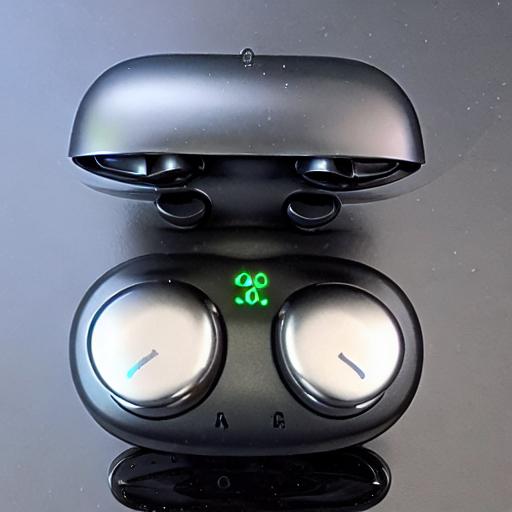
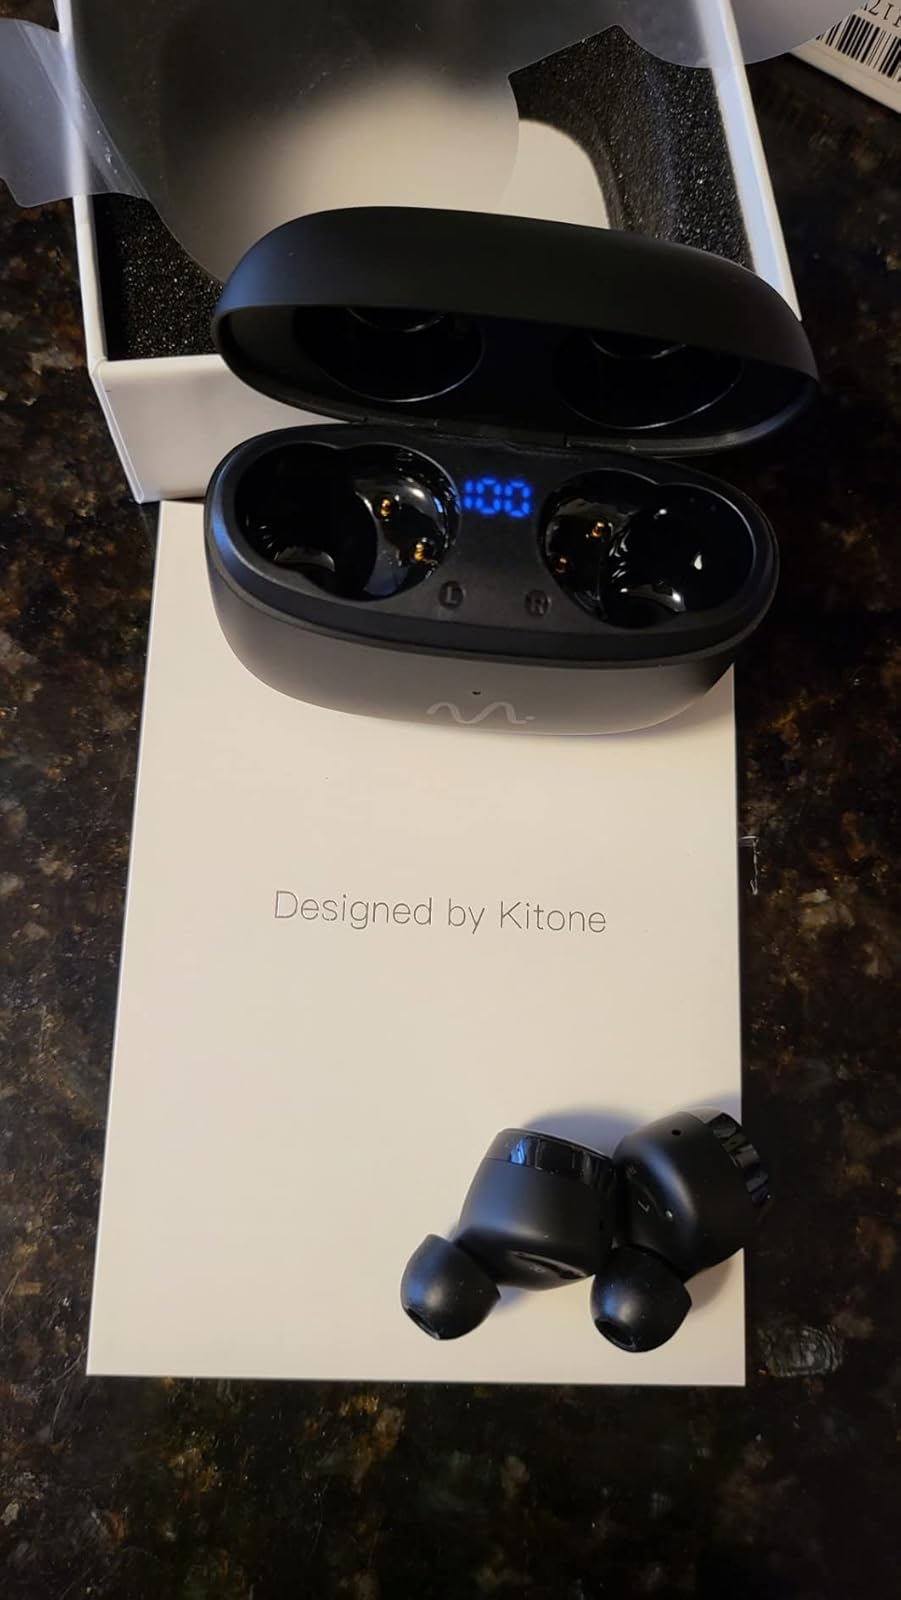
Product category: earbuds
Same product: no